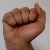
The image shows a hand gesture representing the letter 'A' in Indian Sign Language.